Australian rappel

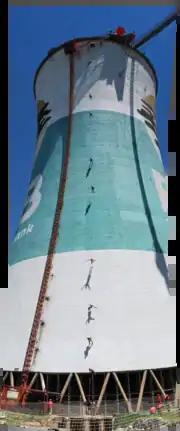
Climber performing Australian rappel on Orlando Power Station cooling towers in Soweto, South Africa

Australian abseiling (also known as Australian rappelling, Rap Jumping, Angel Jumping or deepelling) is the process of descending a fixed rope (abseiling) in a standing position while facing the ground.